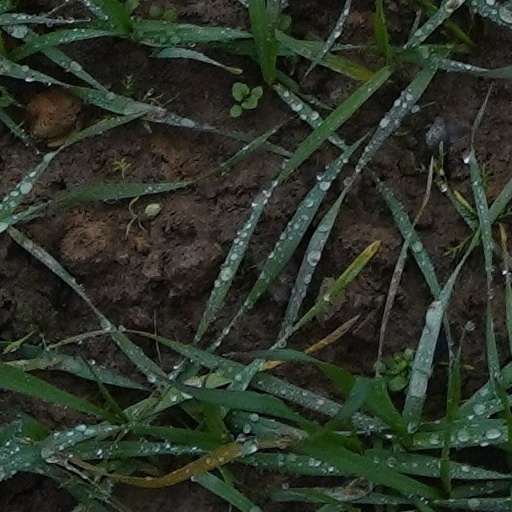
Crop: wheat